Riccardo Pazzaglia

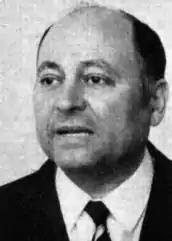

Riccardo Pazzaglia (12 September 1926 – 4 October 2006) was an Italian actor, film director, screenwriter, songwriter (for Domenico Modugno), TV and radio personality.